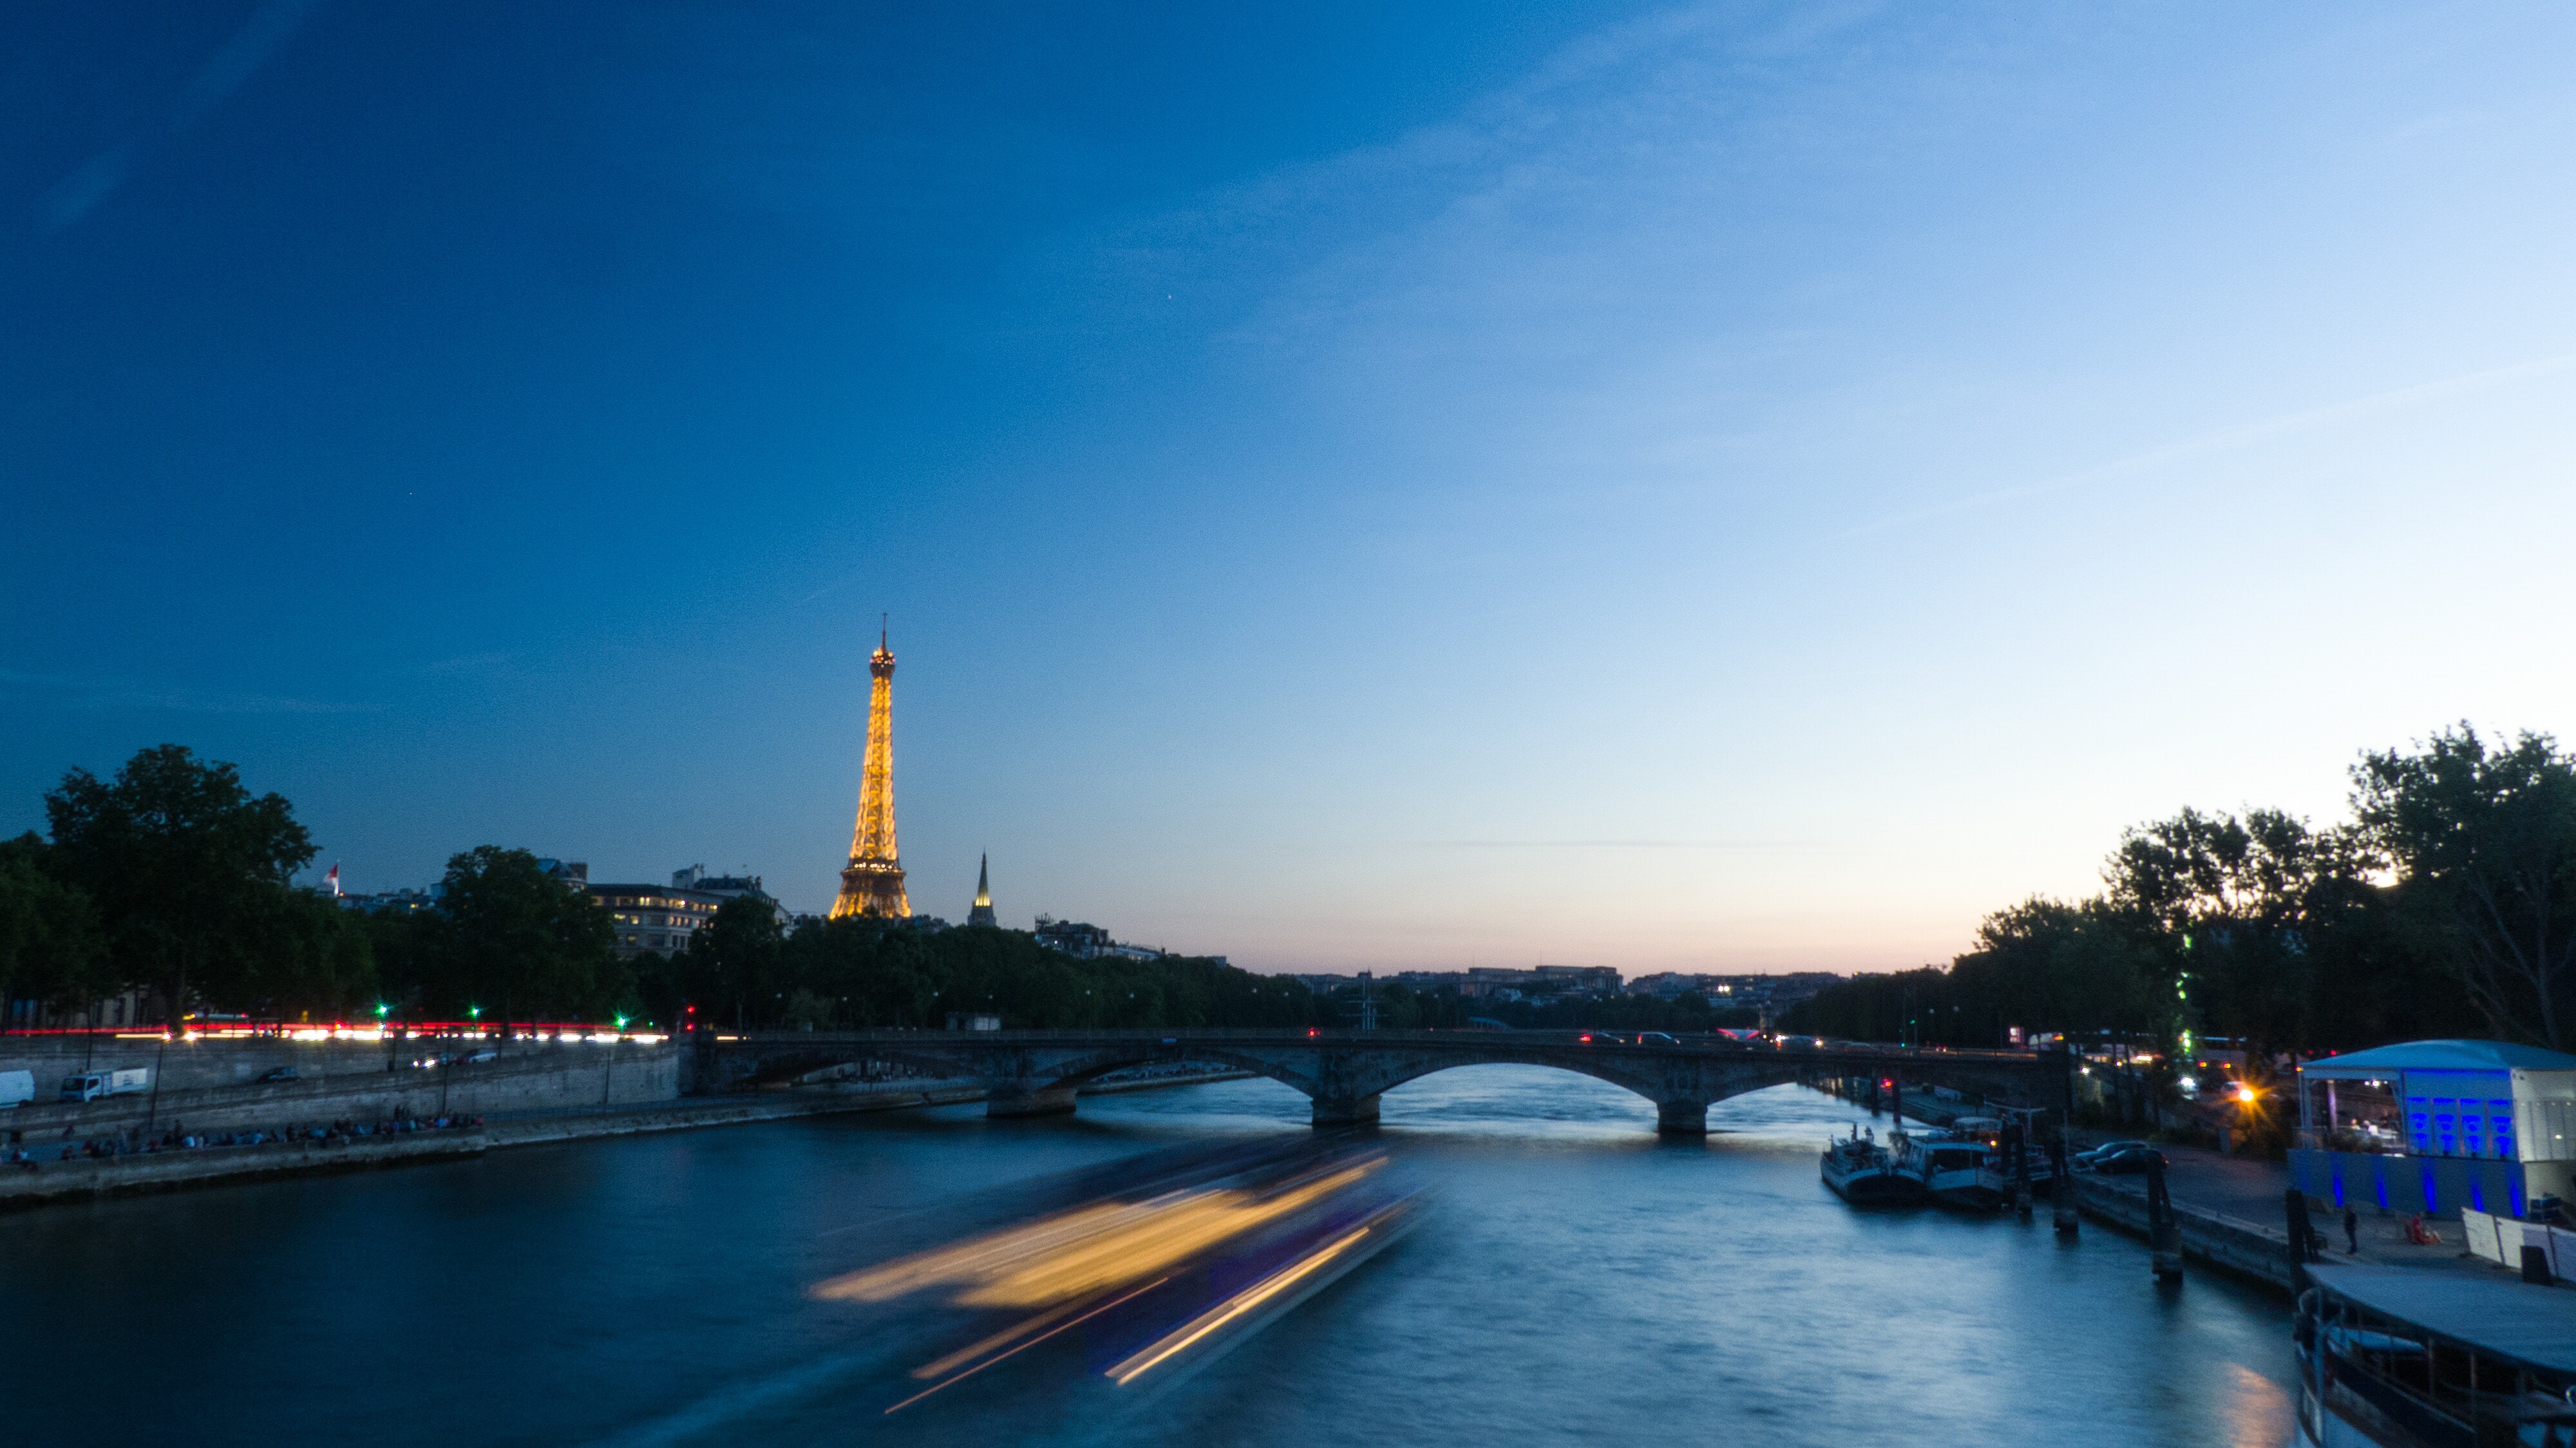
sky, landmark, blue, water, waterway, river, reflection, metropolitan area, daytime, evening, night, tower, bridge, cloud, architecture, dusk, morning, city, reflecting pool, urban area, horizon, tourist attraction, canal, tourism, cityscape, fixed link, vacation, road, street light, channel, sunset, dawn, bank, sea, monument, metropolis, nonbuilding structure, skyline, lake, reservoir, skyscraper